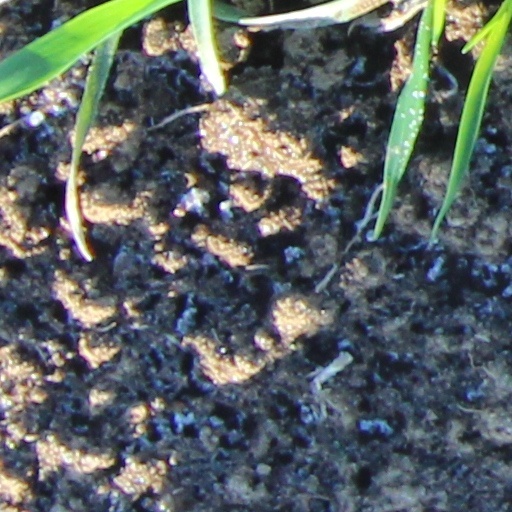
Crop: wheat